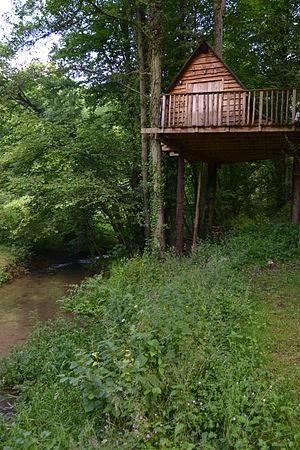
Moulin de Lisogne (Dinant)
Lisogne est une section de la ville belge de Dinant située en Région wallonne dans la province de Namur.